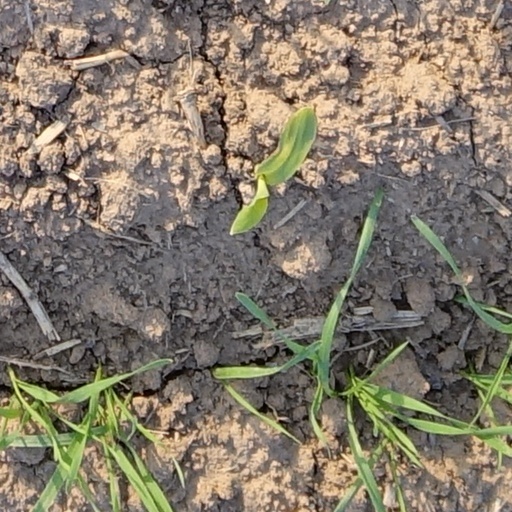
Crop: wheat